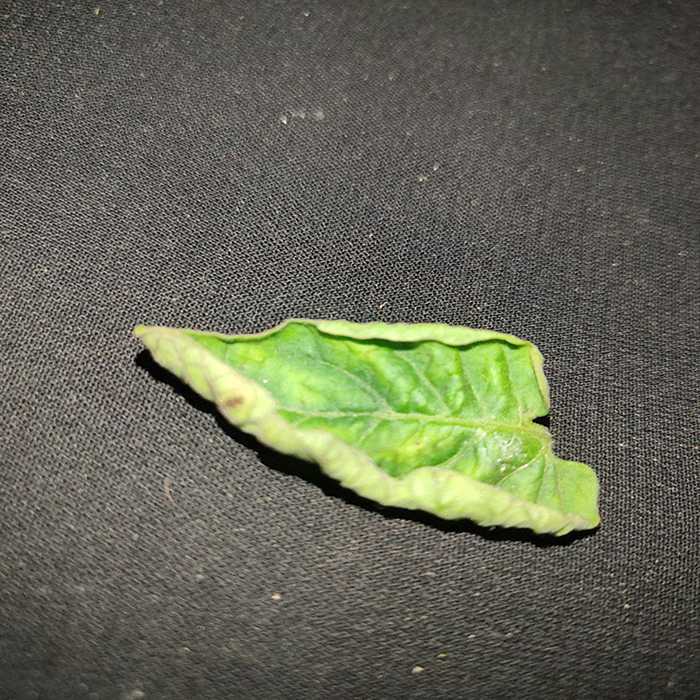
Plant: Tomato
Label: Tomato leaf curl virus